Baltimore Police Department

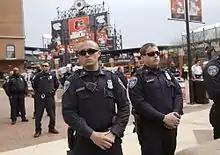
Baltimore Police Officers at Camden Yards

During the Civil Rights Movement, trust between the department and the predominantly black city became increasingly strained, as African Americans pressed for fair treatment and social justice. In the 1960s, race riots erupted in Baltimore and other cities. Some positive change was implemented under Commissioner Donald Pomerleau, appointed in 1966 after consulting for the International Association of Chiefs of Police in the city for two years and writing a damning report on the department. Pomerleau described the BPD as "the most corrupt and antiquated in the nation, and had developed almost no positive relationship with the city's Negro community". Pomerleau oversaw many reforms, including the racial integration of the department by 1966, also partly a result of the Civil Rights Act of 1964 and efforts by local black activists. However, the riot of 1968 broke out across the city's African-American neighborhoods in response to the assassination of Martin Luther King Jr. Because few black officers held rank within the department, the African American community was confronted by a white-dominated police department.